Railway workshop

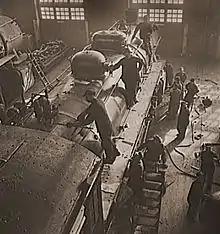
Shopmen overhauling a locomotive on the Chicago and Northwestern Railroad, 1942.

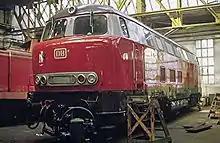
German V160 locomotive in the "Ausbesserungswerk" Bremen, 1984

Railway workshops are railway facilities in which rolling stock is repaired. While often colocated with engine sheds to perform routine tasks as well as major repairs, in some countries separated concepts exist with "railway workshops" being specialized in major repairs and general inspections.